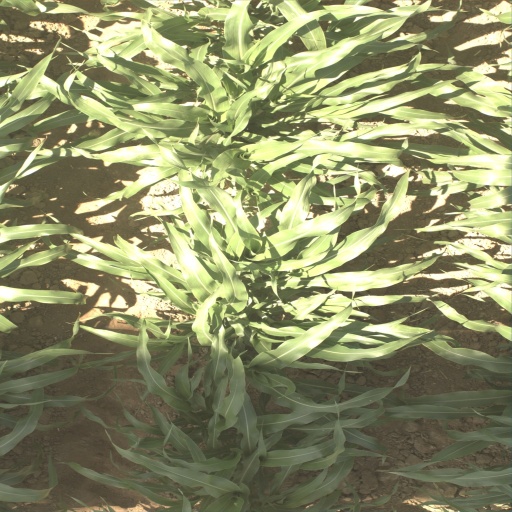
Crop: sorghum